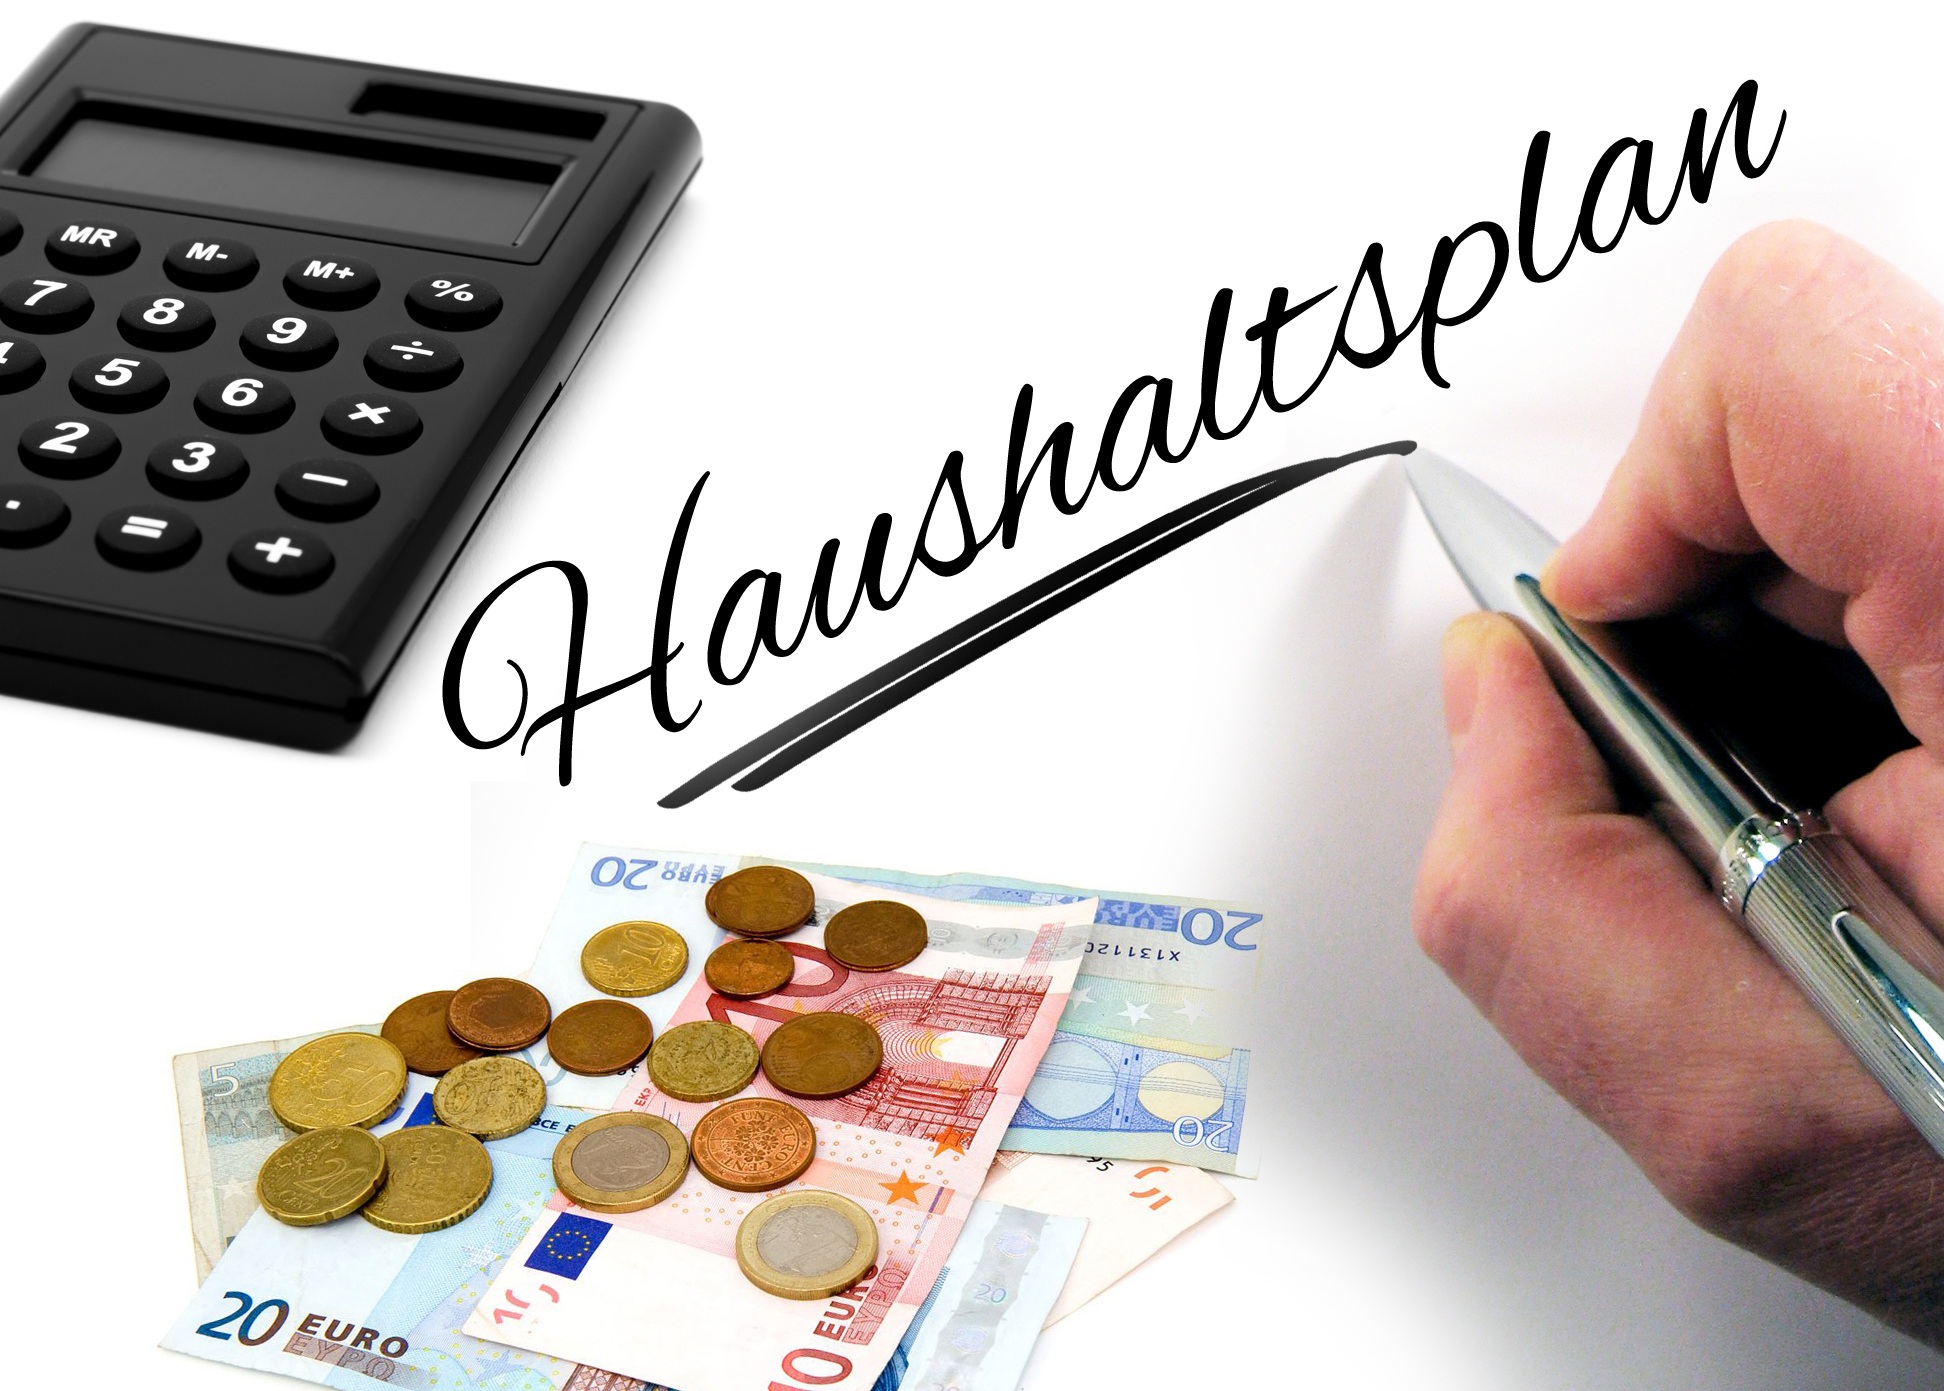
writing, hand, pen, money, brand, cash, eye, euro, calculator, income, count, coins, budget, come out